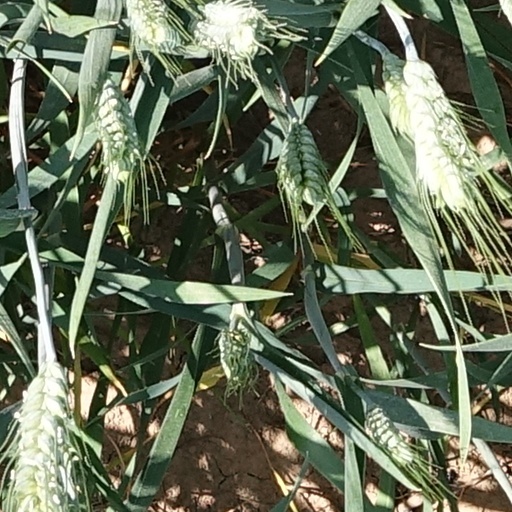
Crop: wheat